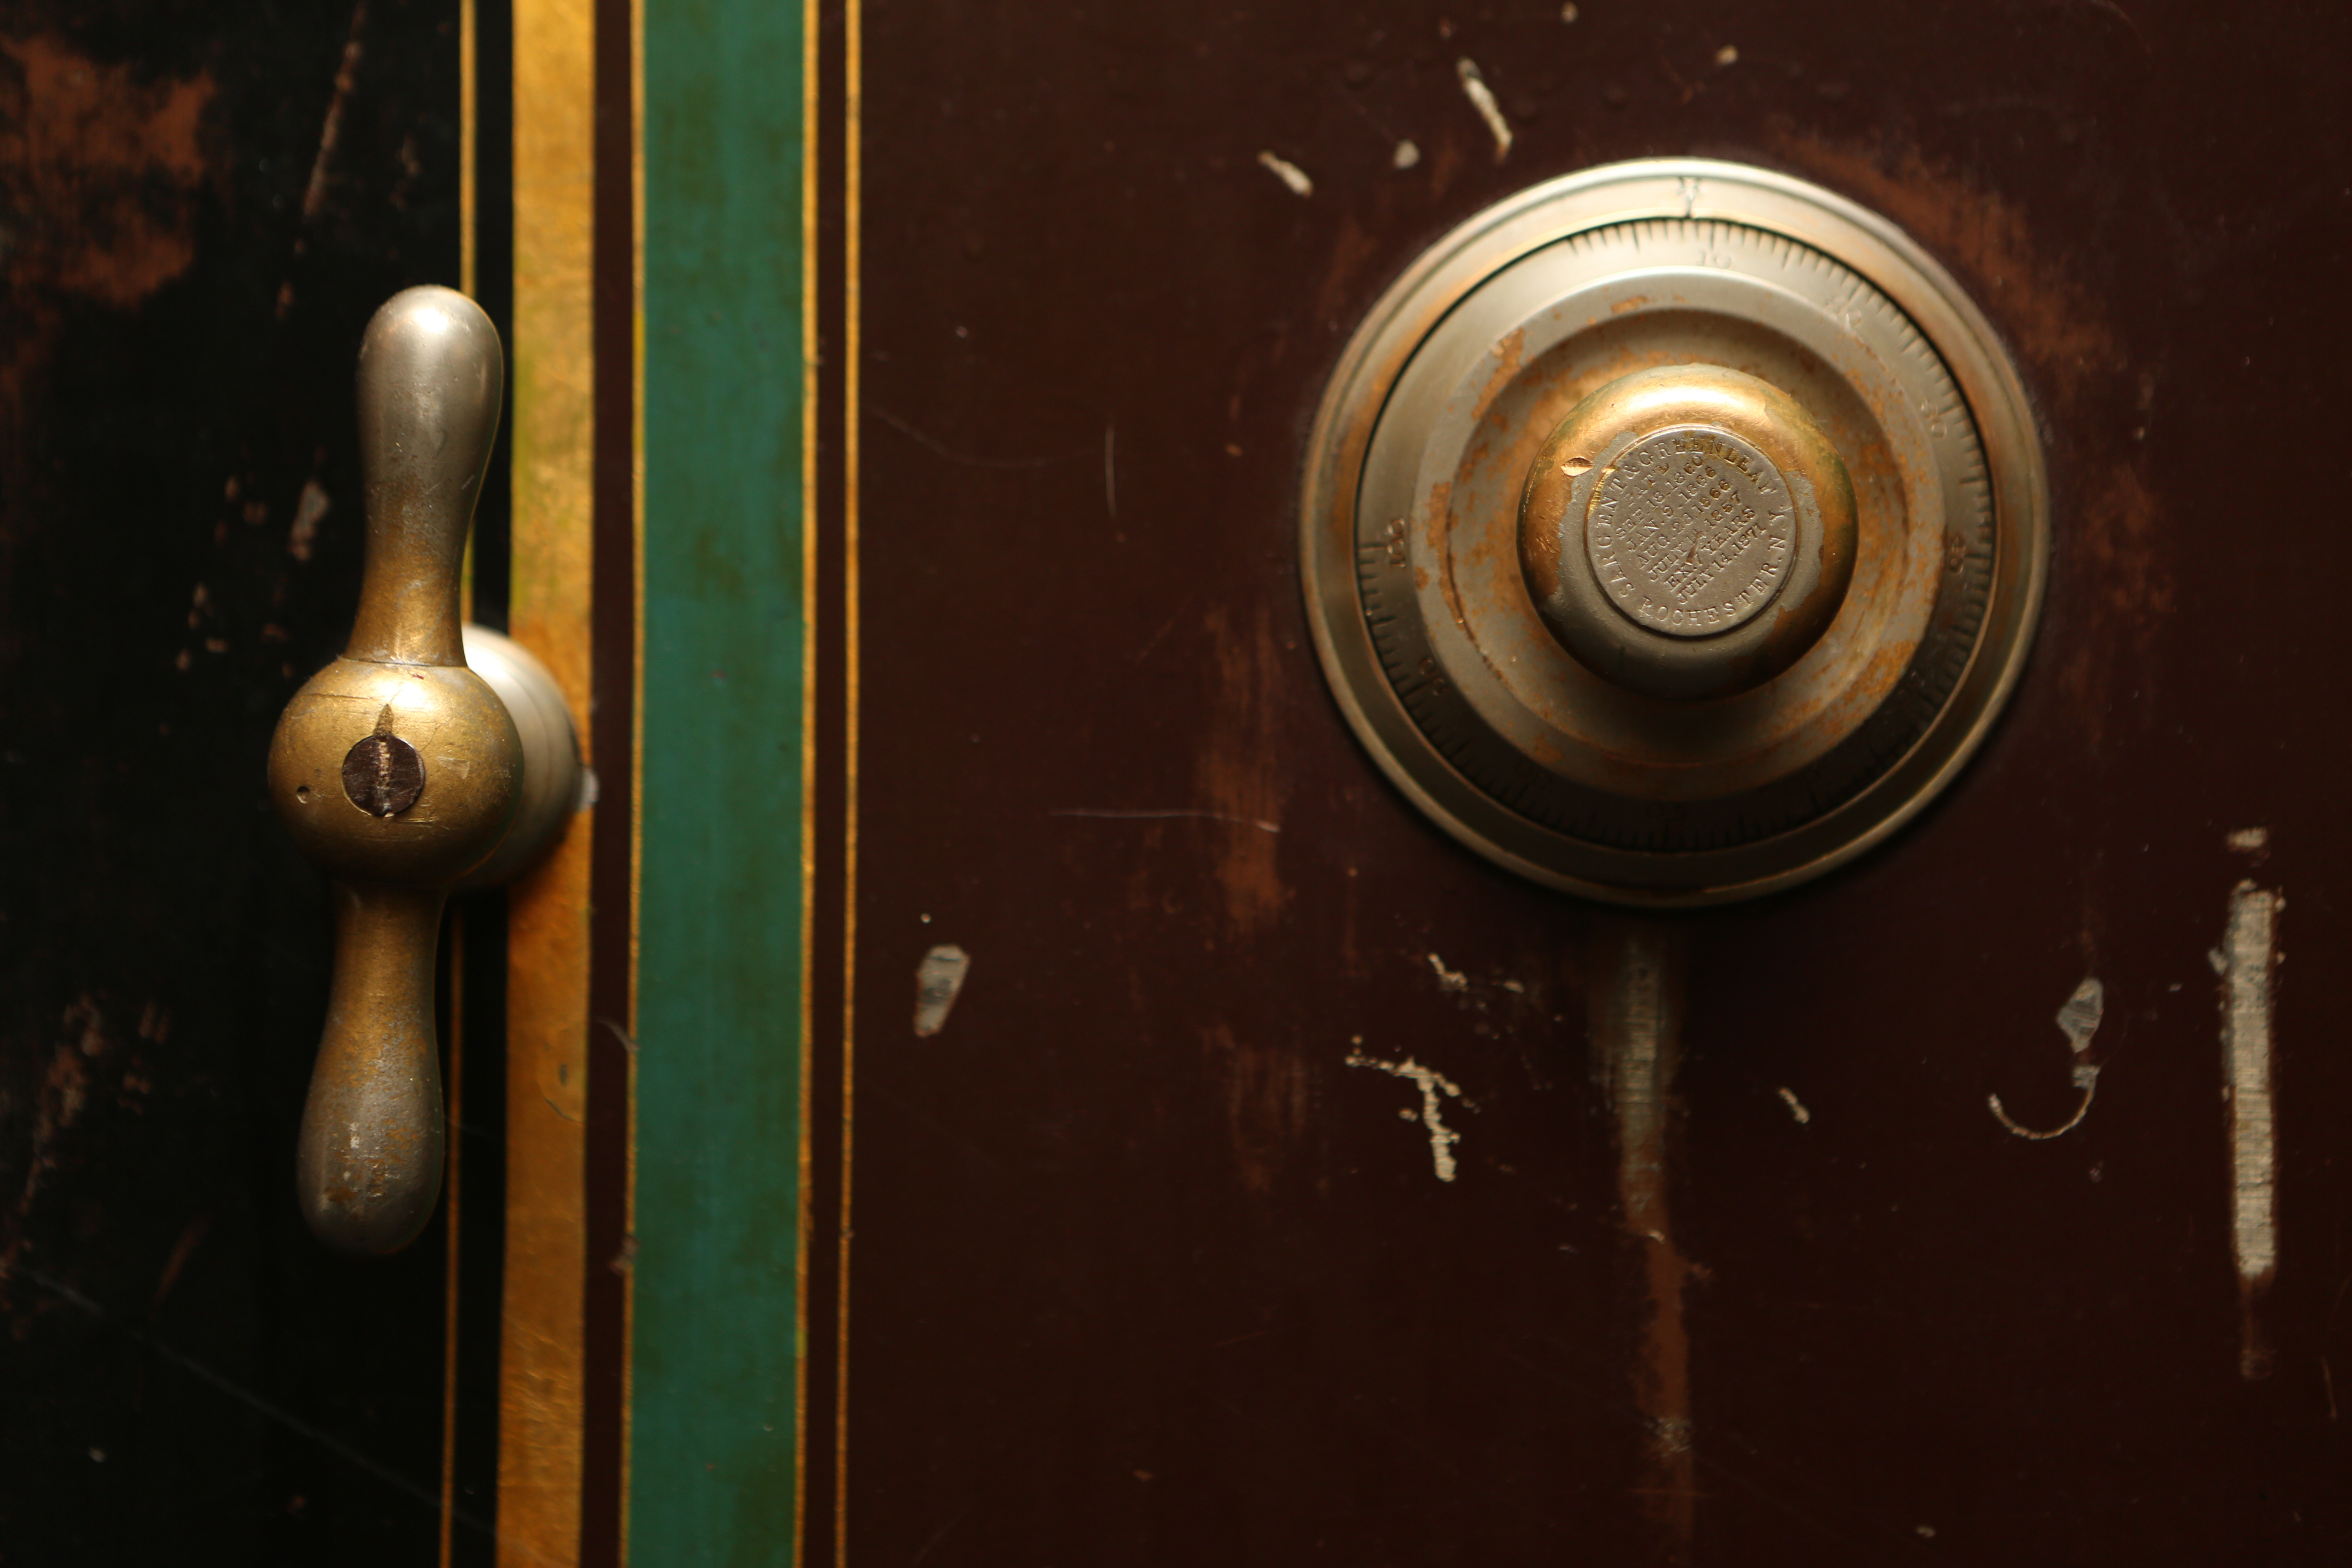
light, glass, darkness, lighting, shape, safe, combination